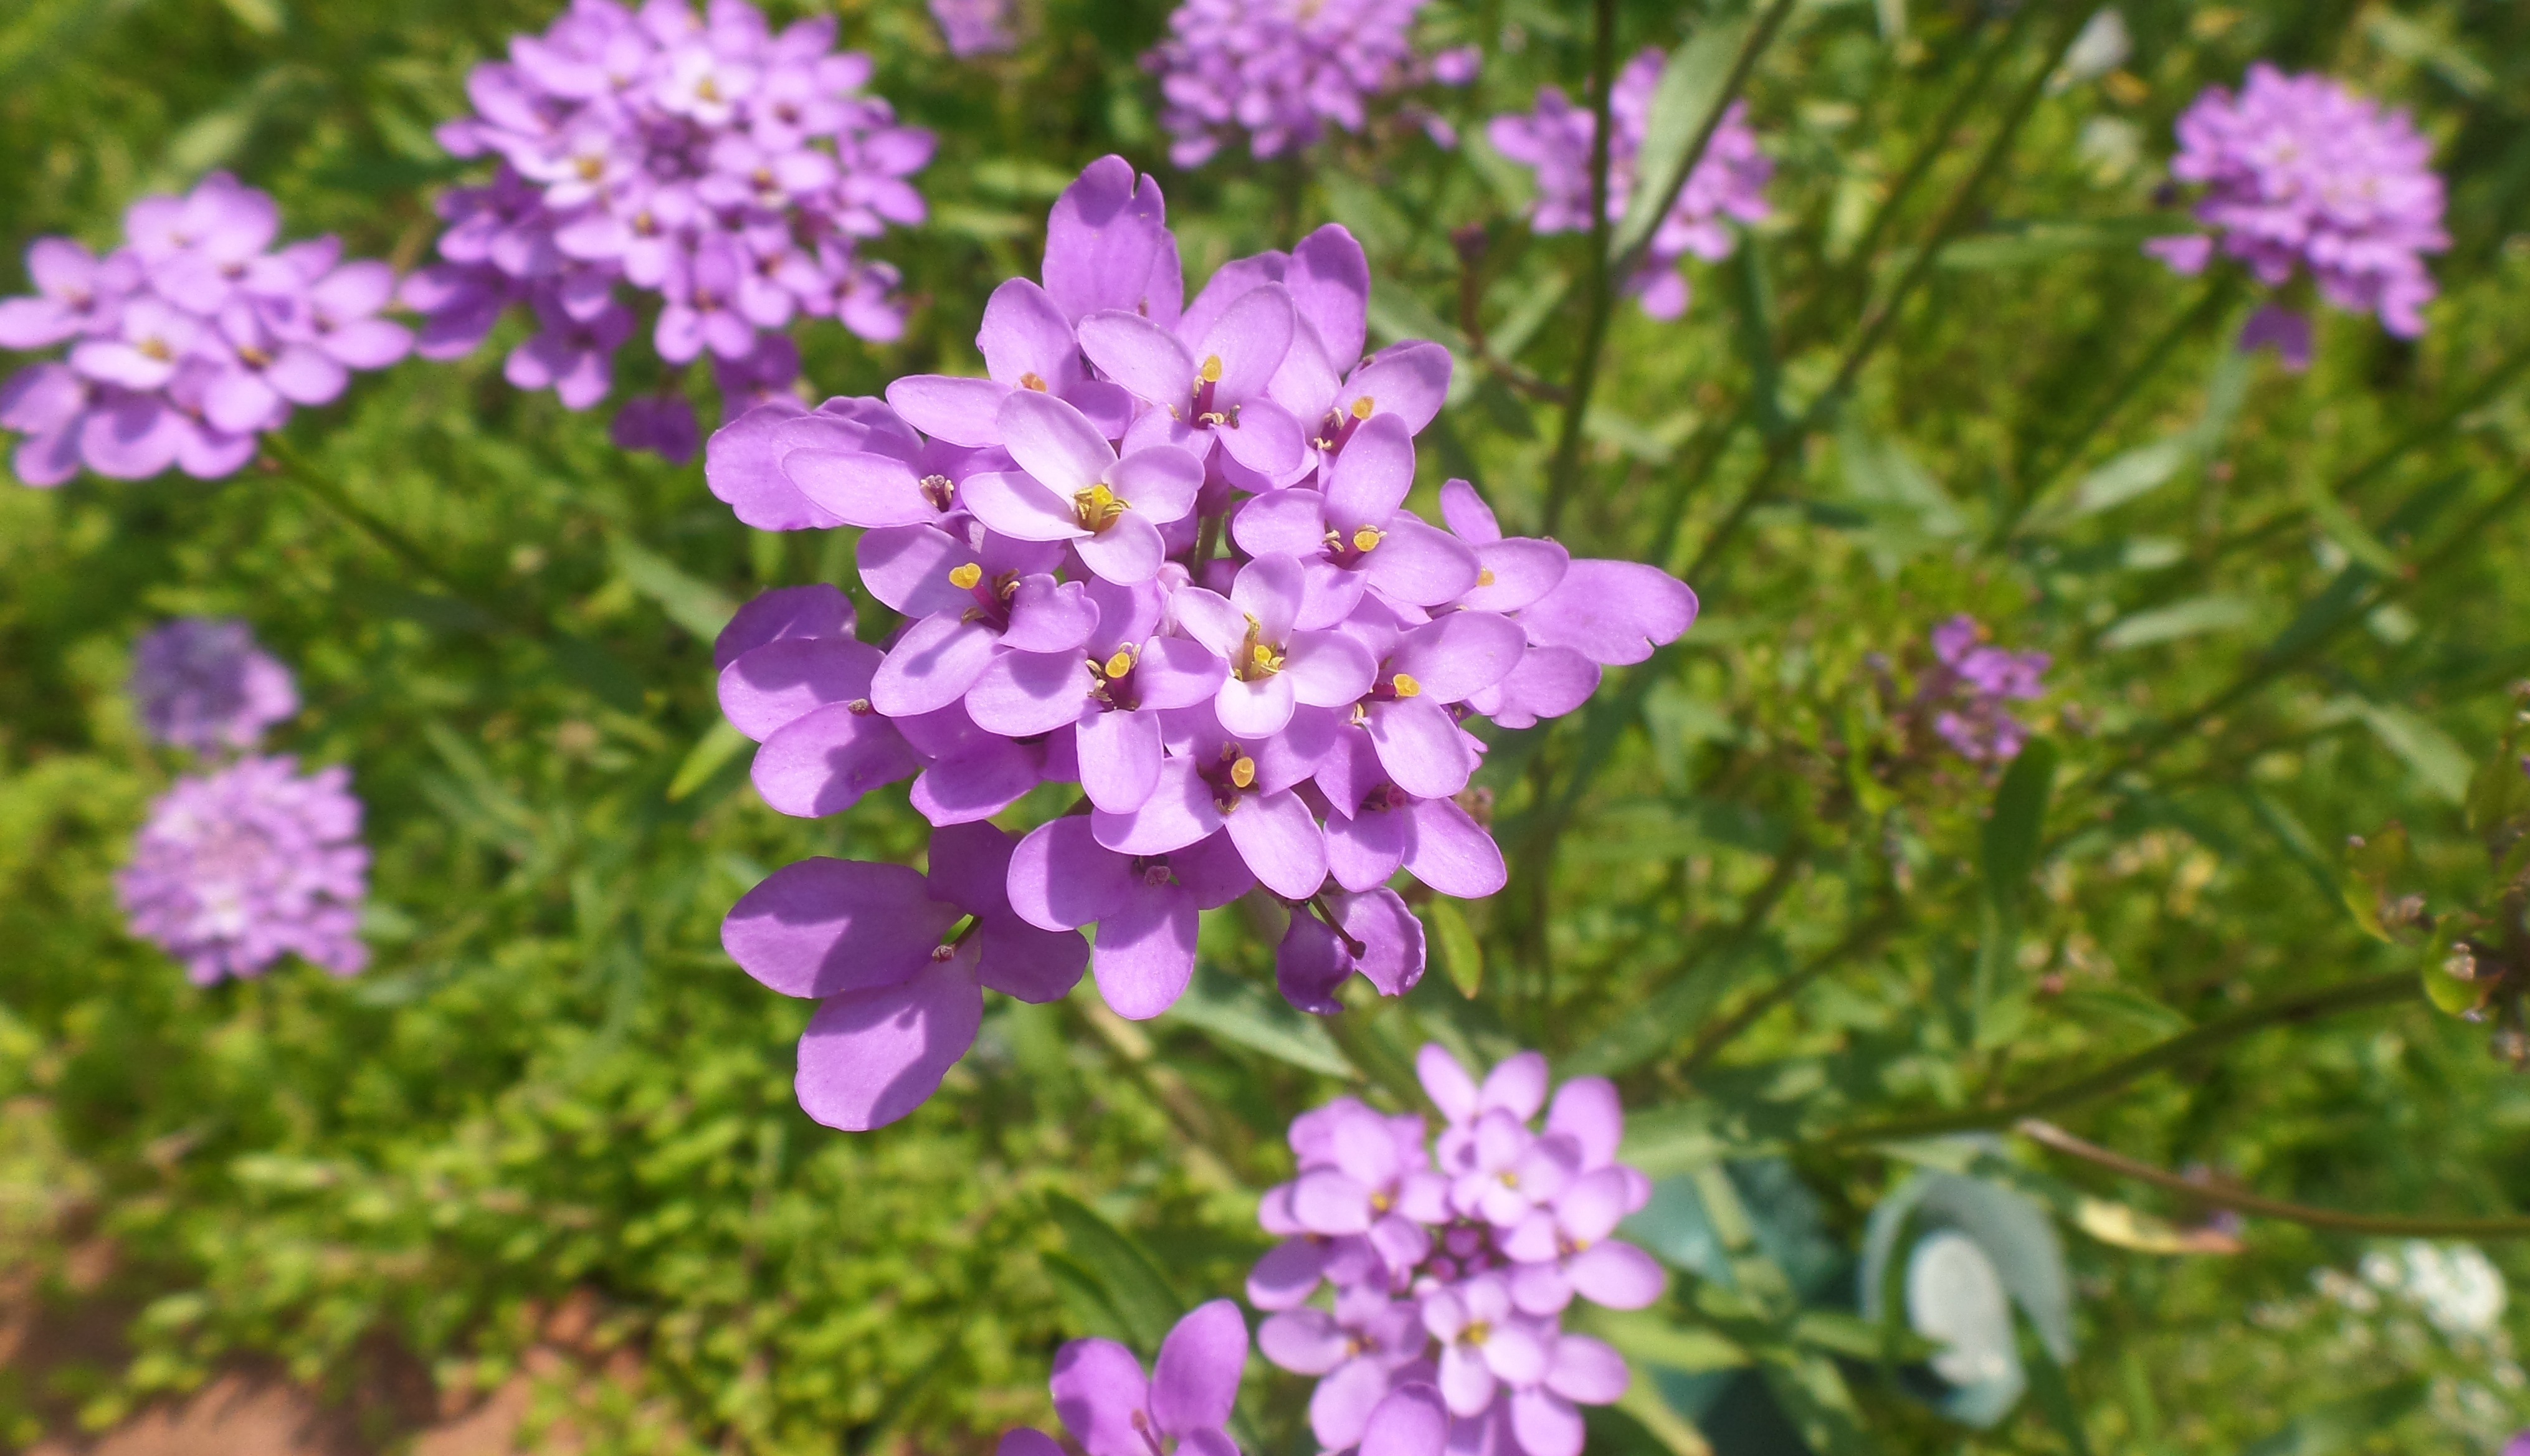
nature, blossom, plant, flower, purple, bloom, floral, herb, botany, flora, wildflower, yarrow, flowering plant, verbena, verbena family, annual plant, land plant, breckland thyme, dame's rocket